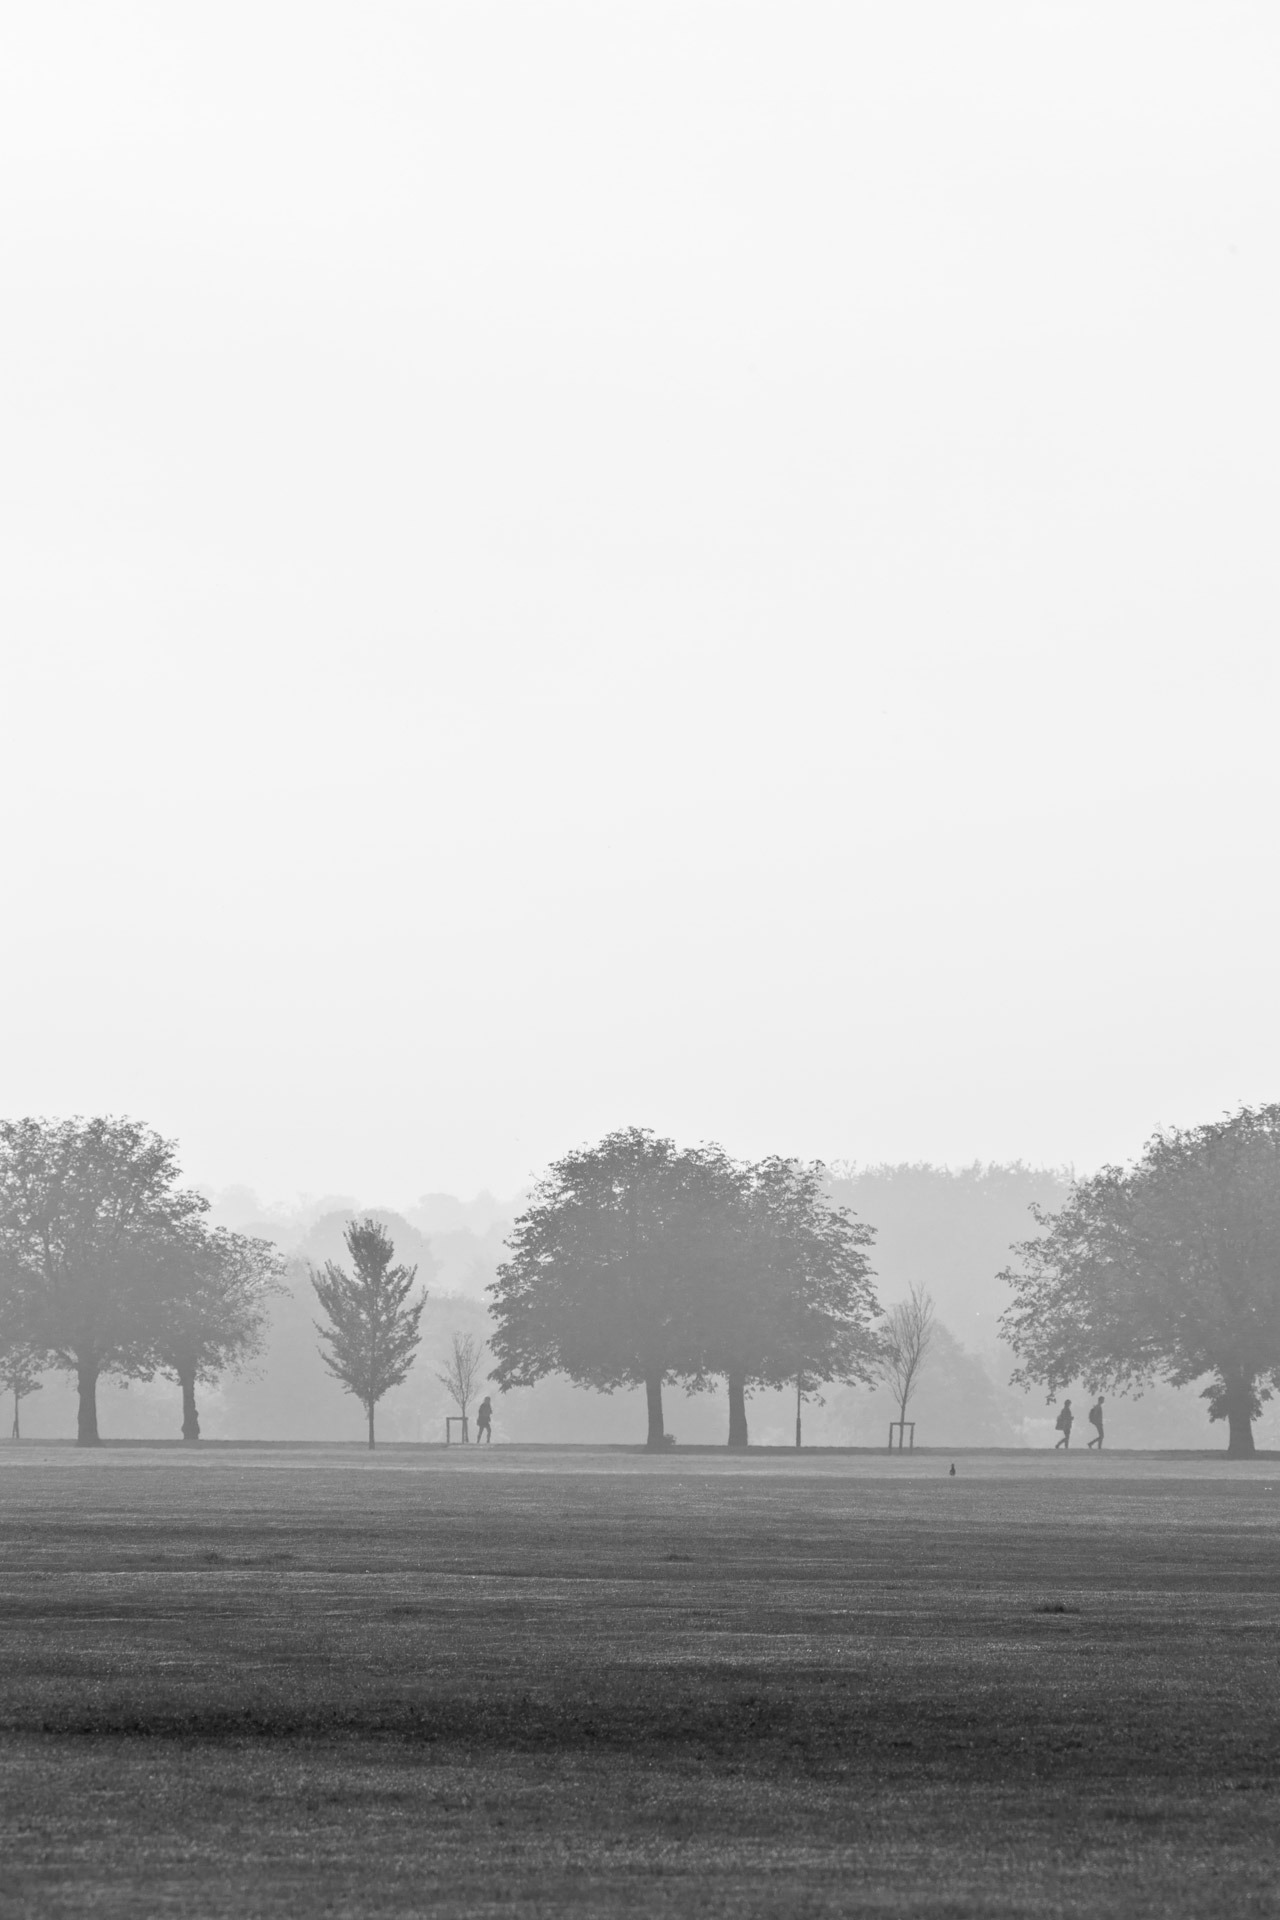
landscape, tree, nature, outdoor, horizon, black and white, sky, fog, mist, morning, dawn, foggy, mystery, park, scenery, weather, haze, monochrome, season, plain, trees, mysterious, misty, monochrome photography, atmospheric phenomenon